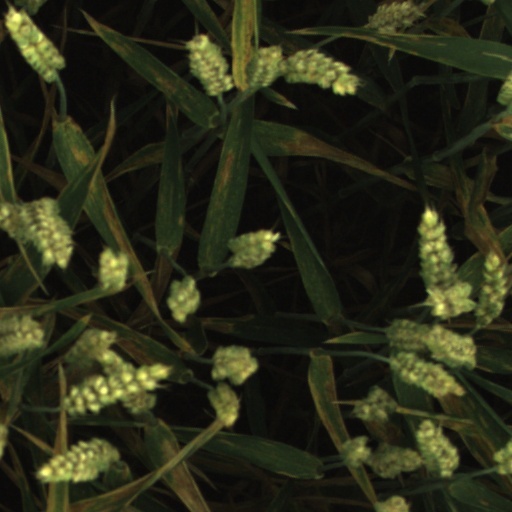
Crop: wheat